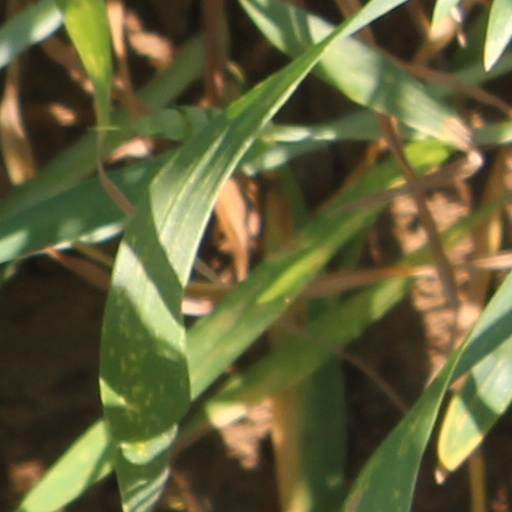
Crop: wheat